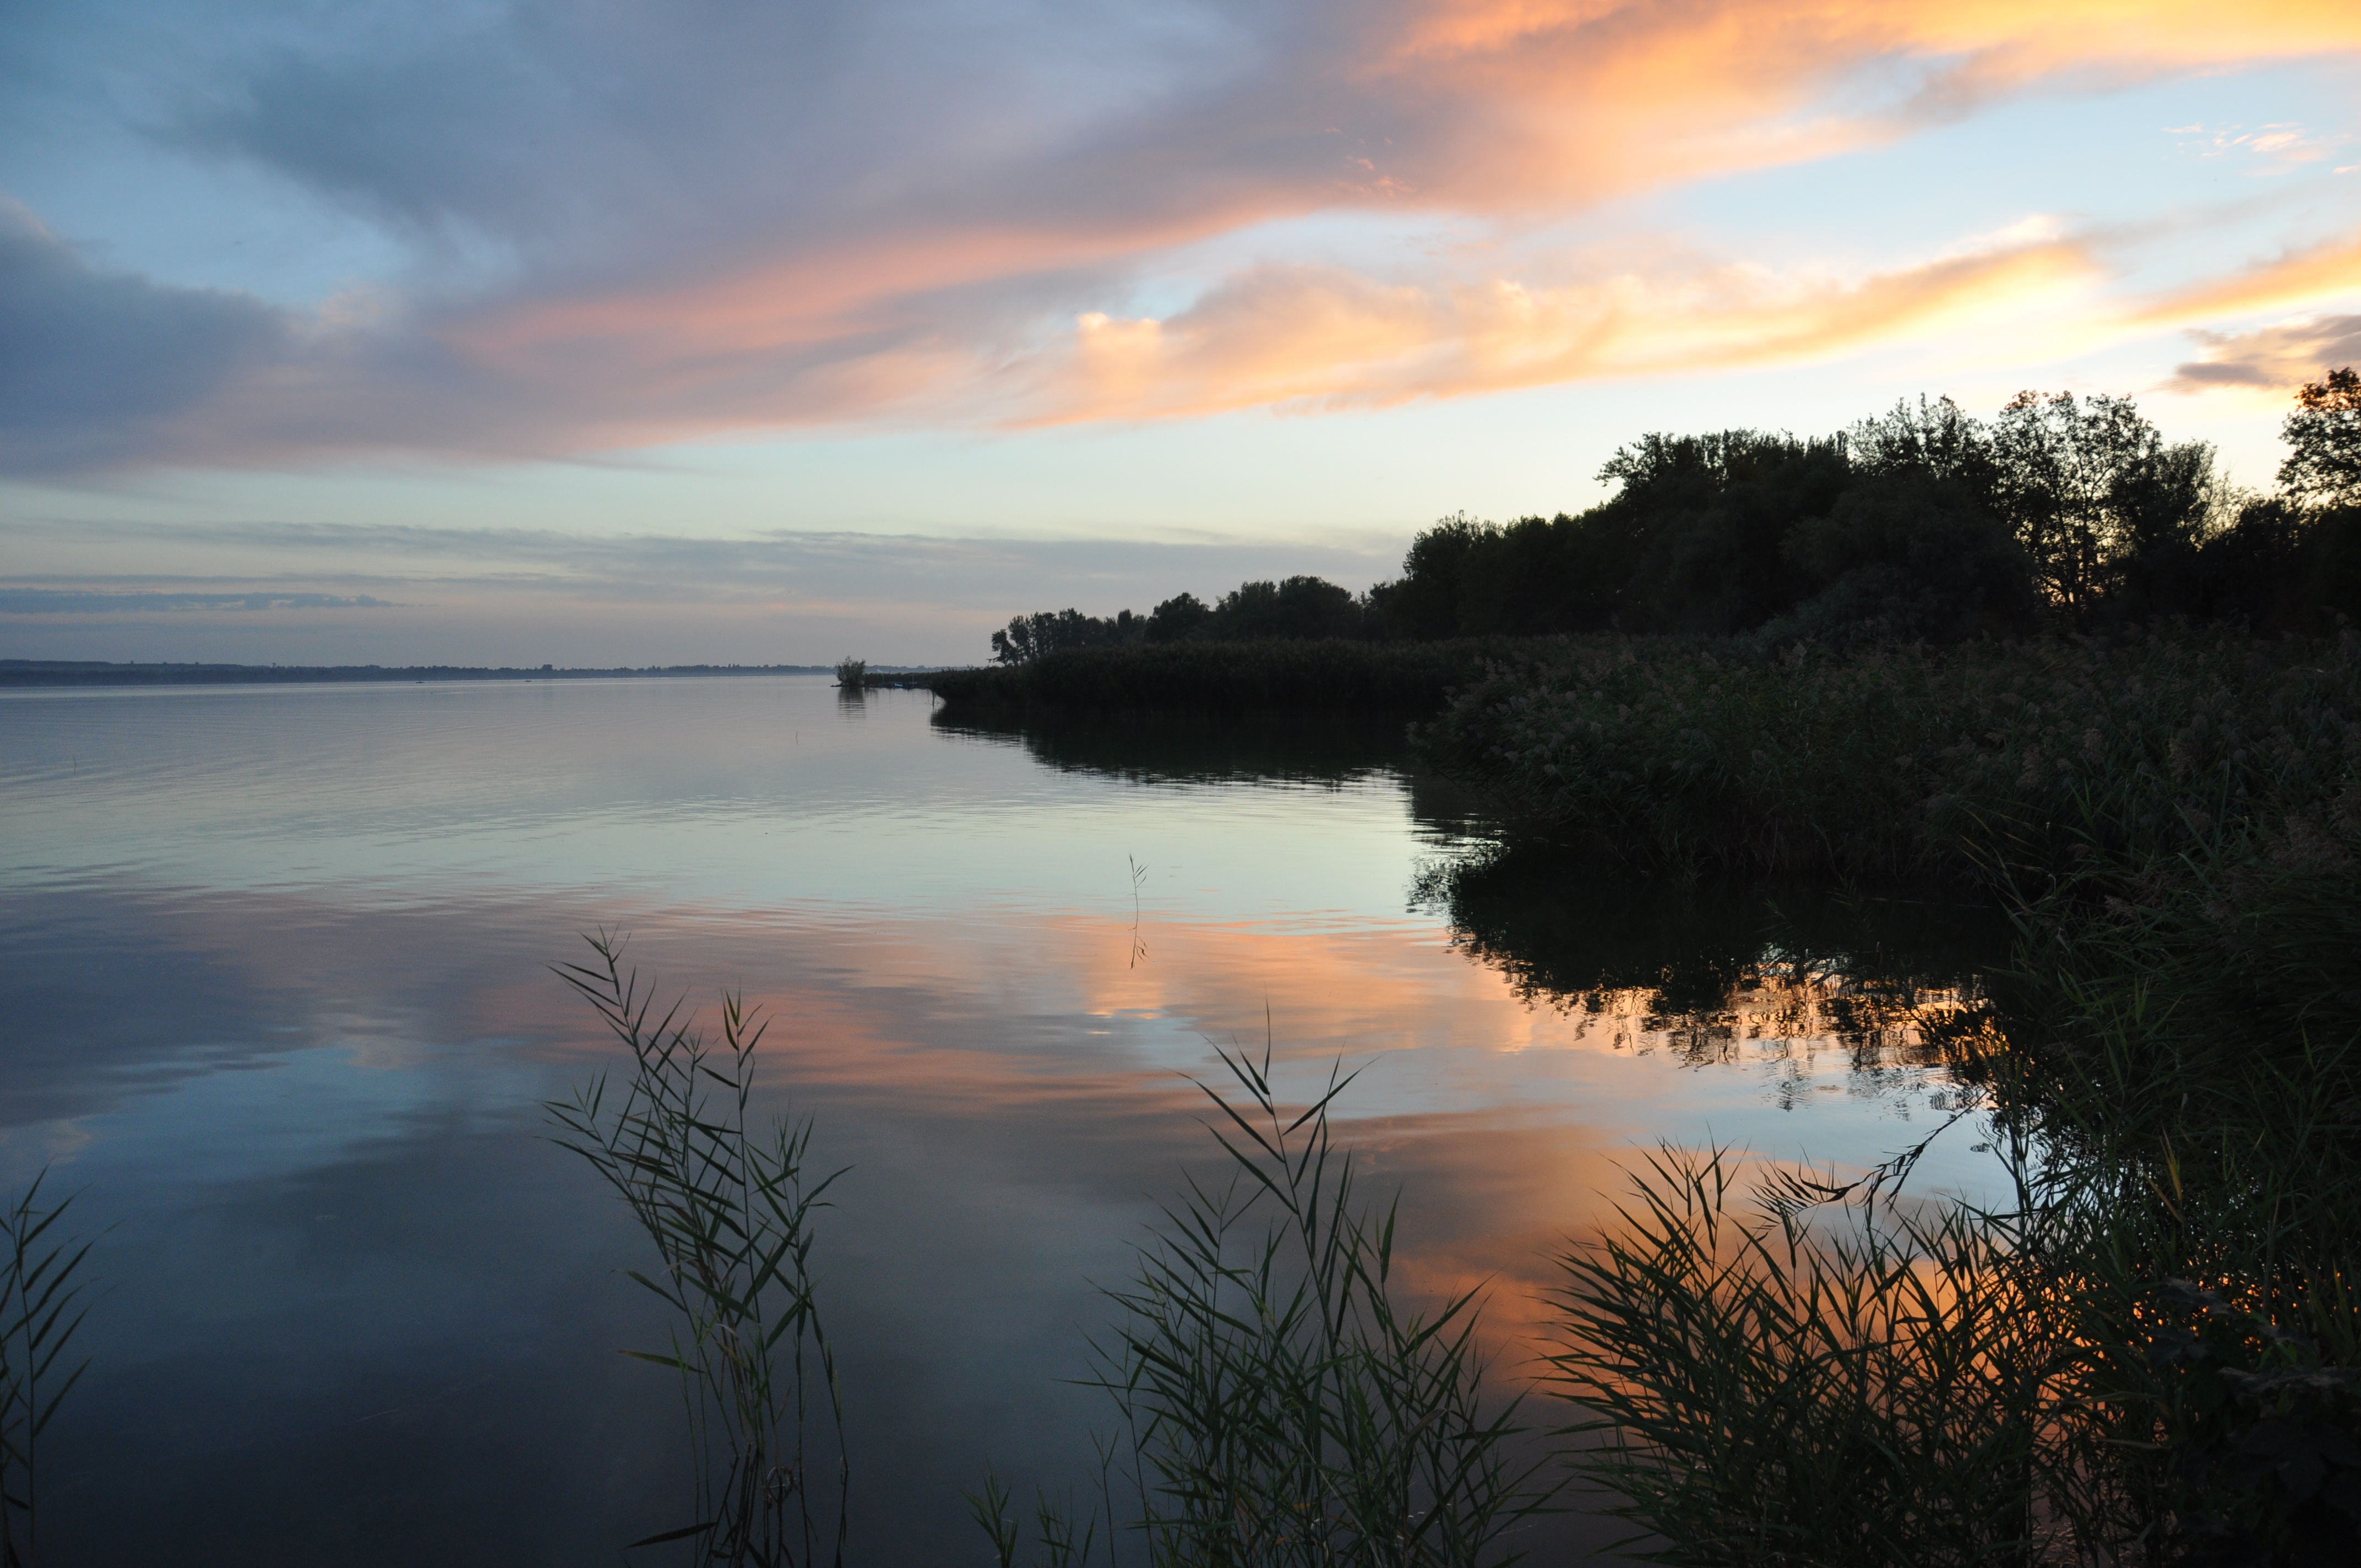
sea, coast, water, nature, horizon, light, cloud, sky, sun, sunrise, sunset, sunlight, morning, shore, lake, dawn, river, dusk, evening, reflection, clouds, loch, atmospheric phenomenon